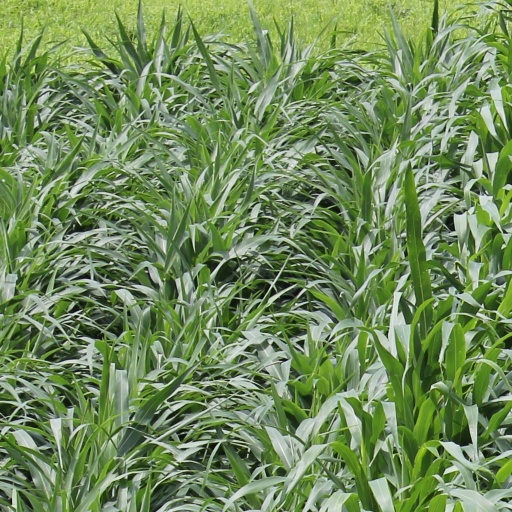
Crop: sorghum